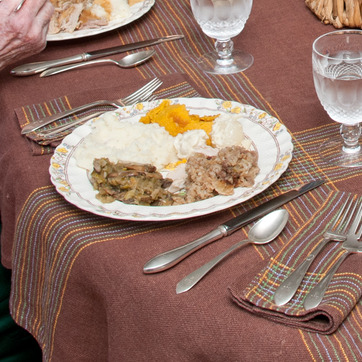
Material: food